Klaudiusz Urban

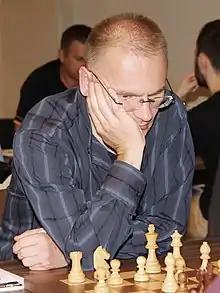
Urban in 2016

Klaudiusz Urban (born 2 November 1968) is a Polish chess player who won the Polish Chess Championship in 1996. FIDE International Master (1991).